Disappearance of Pauline Picard

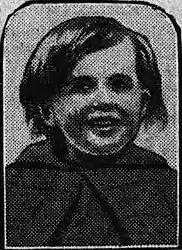
1922 photograph of the Cherbourgeoise girl

"Le Matin" reported that when the girl's photo was shown to Picard's mother, she exclaimed, It is really my daughter,' cried she, 'my poor little Pauline! But how is she so far from us? On 7 May, the Picards left for Cherbourg on their first-ever journey by train.